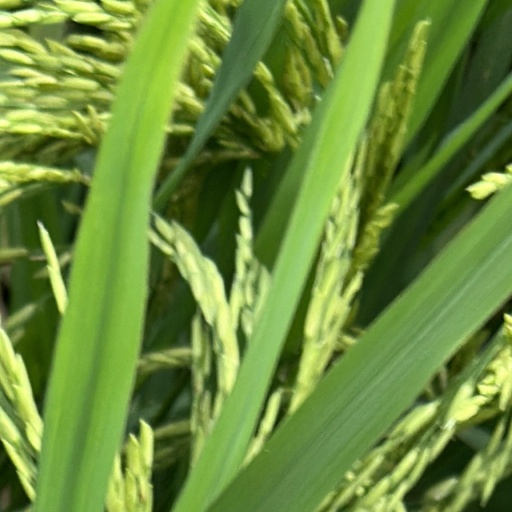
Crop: rice